Stan Coveleski

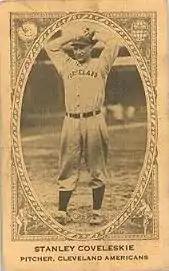
Baseball card of Coveleski with his original spelling, Coveleskie

When Coveleski was brought up to the majors, the original intention was to use him as a relief pitcher. Due to an injury to Ed Klepfer, the Indians used him as a starter early on in the 1916 season, and kept him in the role when he performed well. He was scheduled to pitch in the first week of the season against his brother Harry, but the matchup never took place at Harry's behest. On May 30, Coveleski hit the only home run of his career in the first game of a road doubleheader against the St. Louis Browns; the three-run shot in the tenth inning gave Cleveland a 4–1 lead, but the Browns came back to win 5–4 in 15 innings. Coveleski fought health problems during the season, suffering from tonsillitis in the middle of the year and pitching one game with a fever of . He finished the season with a 15–13 record and a 3.41 ERA in 45 games, 27 of them starts. Coveleski had lost 10 pounds due to illness during 1916, but recovered during the offseason, gained 20 pounds, and appeared healthier by the time the season began.